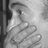
Emotion: surprise